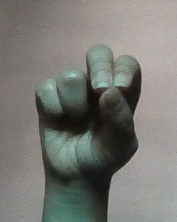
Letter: gaaf